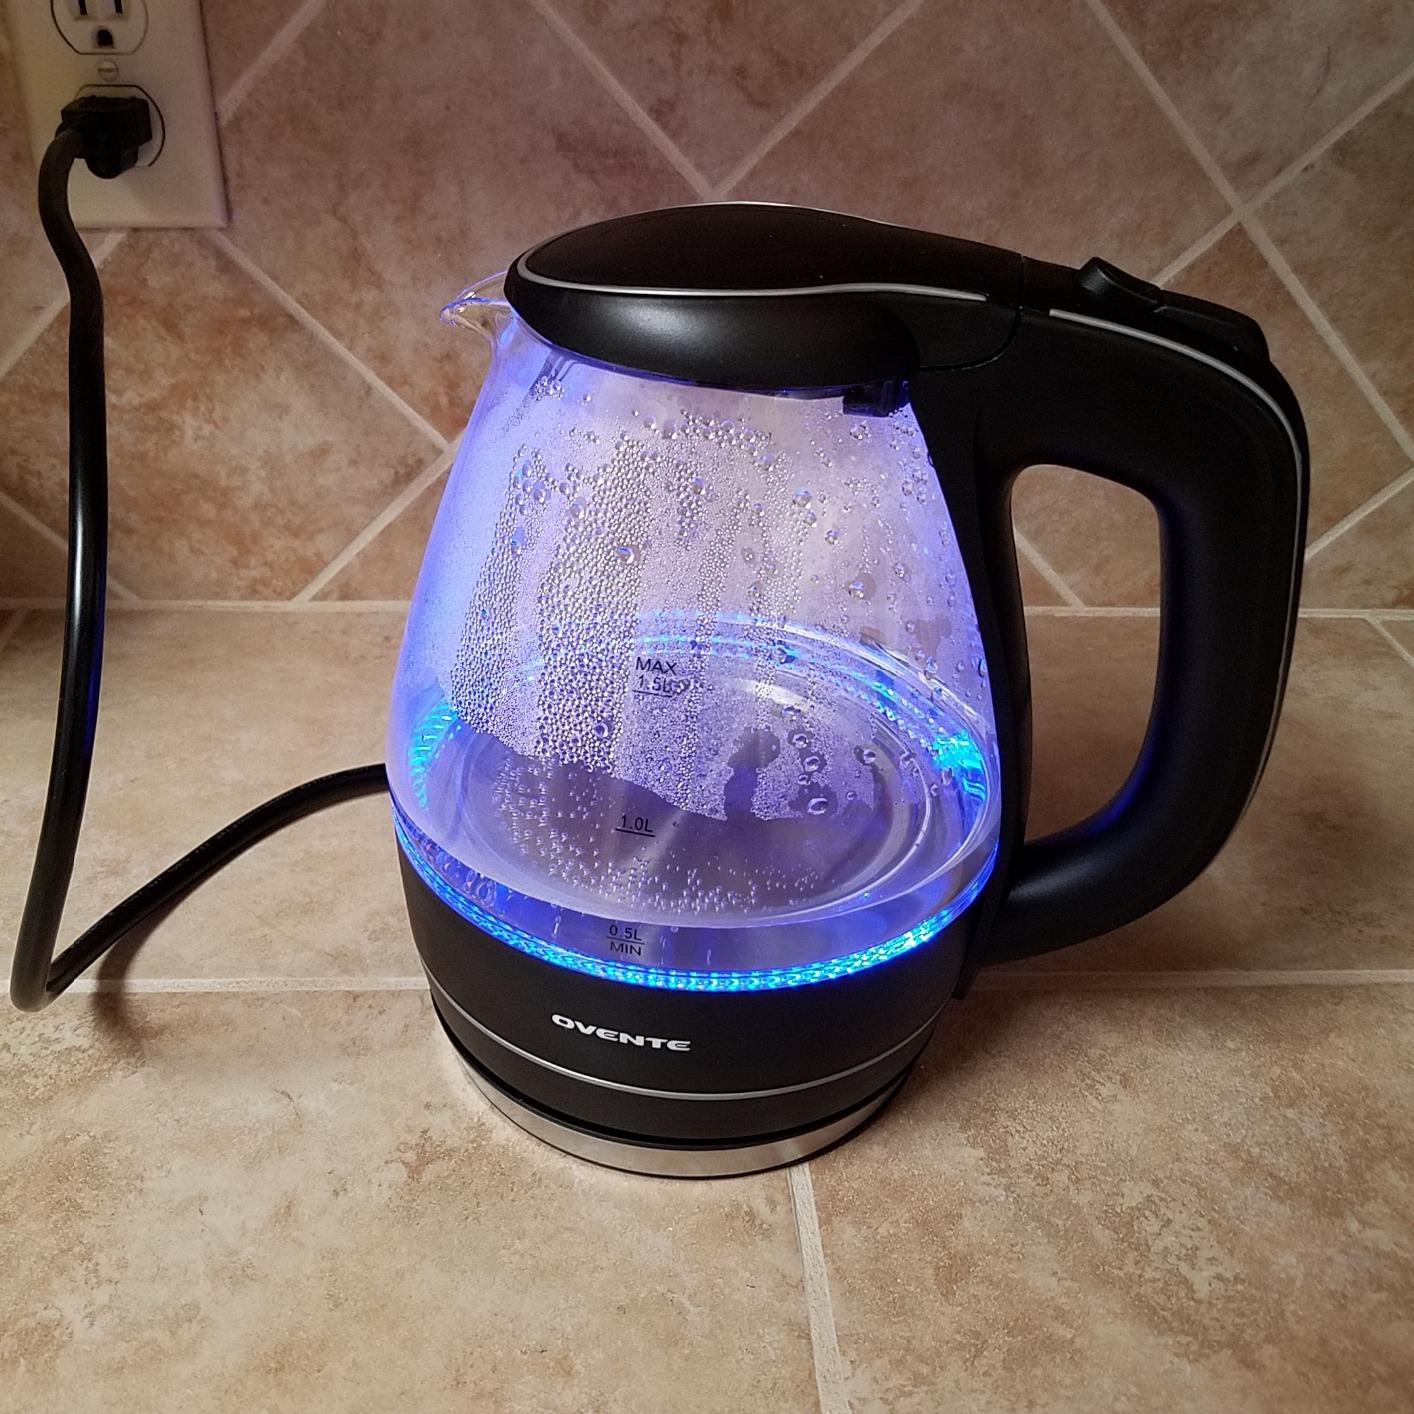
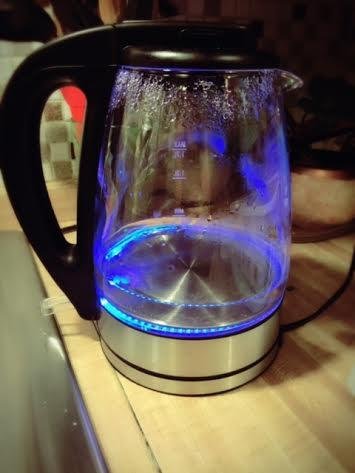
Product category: items_kettle
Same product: no